Astronaut transfer van

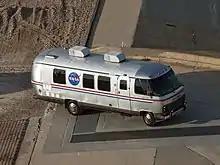
Shuttle-era Astrovan at Launch Pad 39A

The astronaut transfer van, known as the Astrovan during the Space Shuttle era, was a NASA vehicle used at the Kennedy Space Center to transport astronauts from the Operations and Checkout Building to the launch pad before a mission and for launch dress rehearsals, and back to the Operations and Checkout Building following a shuttle landing.